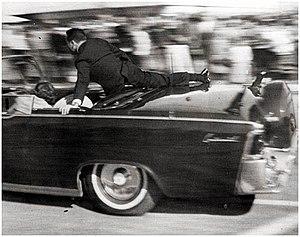
L’United States Secret Service ou simplement « Secret Service » est une agence gouvernementale dépendant du département de la Sécurité intérieure des États-Unis. Jusqu'en mars 2003, elle dépendait du département du Trésor.
Clinton J. Hill, ou Clint Hill, né le 4 janvier 1932 à Larimore dans le Dakota du Nord, est un ancien agent des services secrets américains. Il était chargé d'assurer la protection de Jacqueline Kennedy dans le cortège présidentiel lors de l'assassinat de John F. Kennedy le 22 novembre 1963 à Dallas.